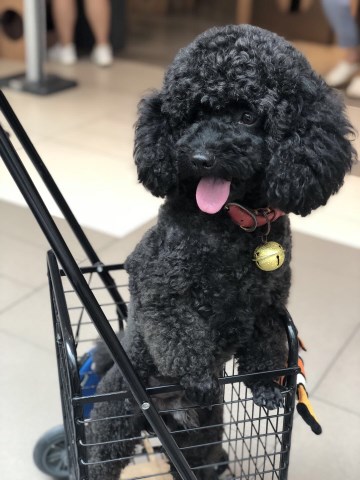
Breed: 7449-n000128-teddy